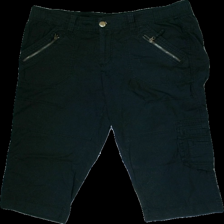
View: front
Type: Shorts
Category: Ladies
Brand: H&M
Colors: Black
Material: 100%cotton
Cut: Long
Size: 50
Season: Summer
Stains: Minor
Smell: Minor
Price range: <50
Recommended usage: Export